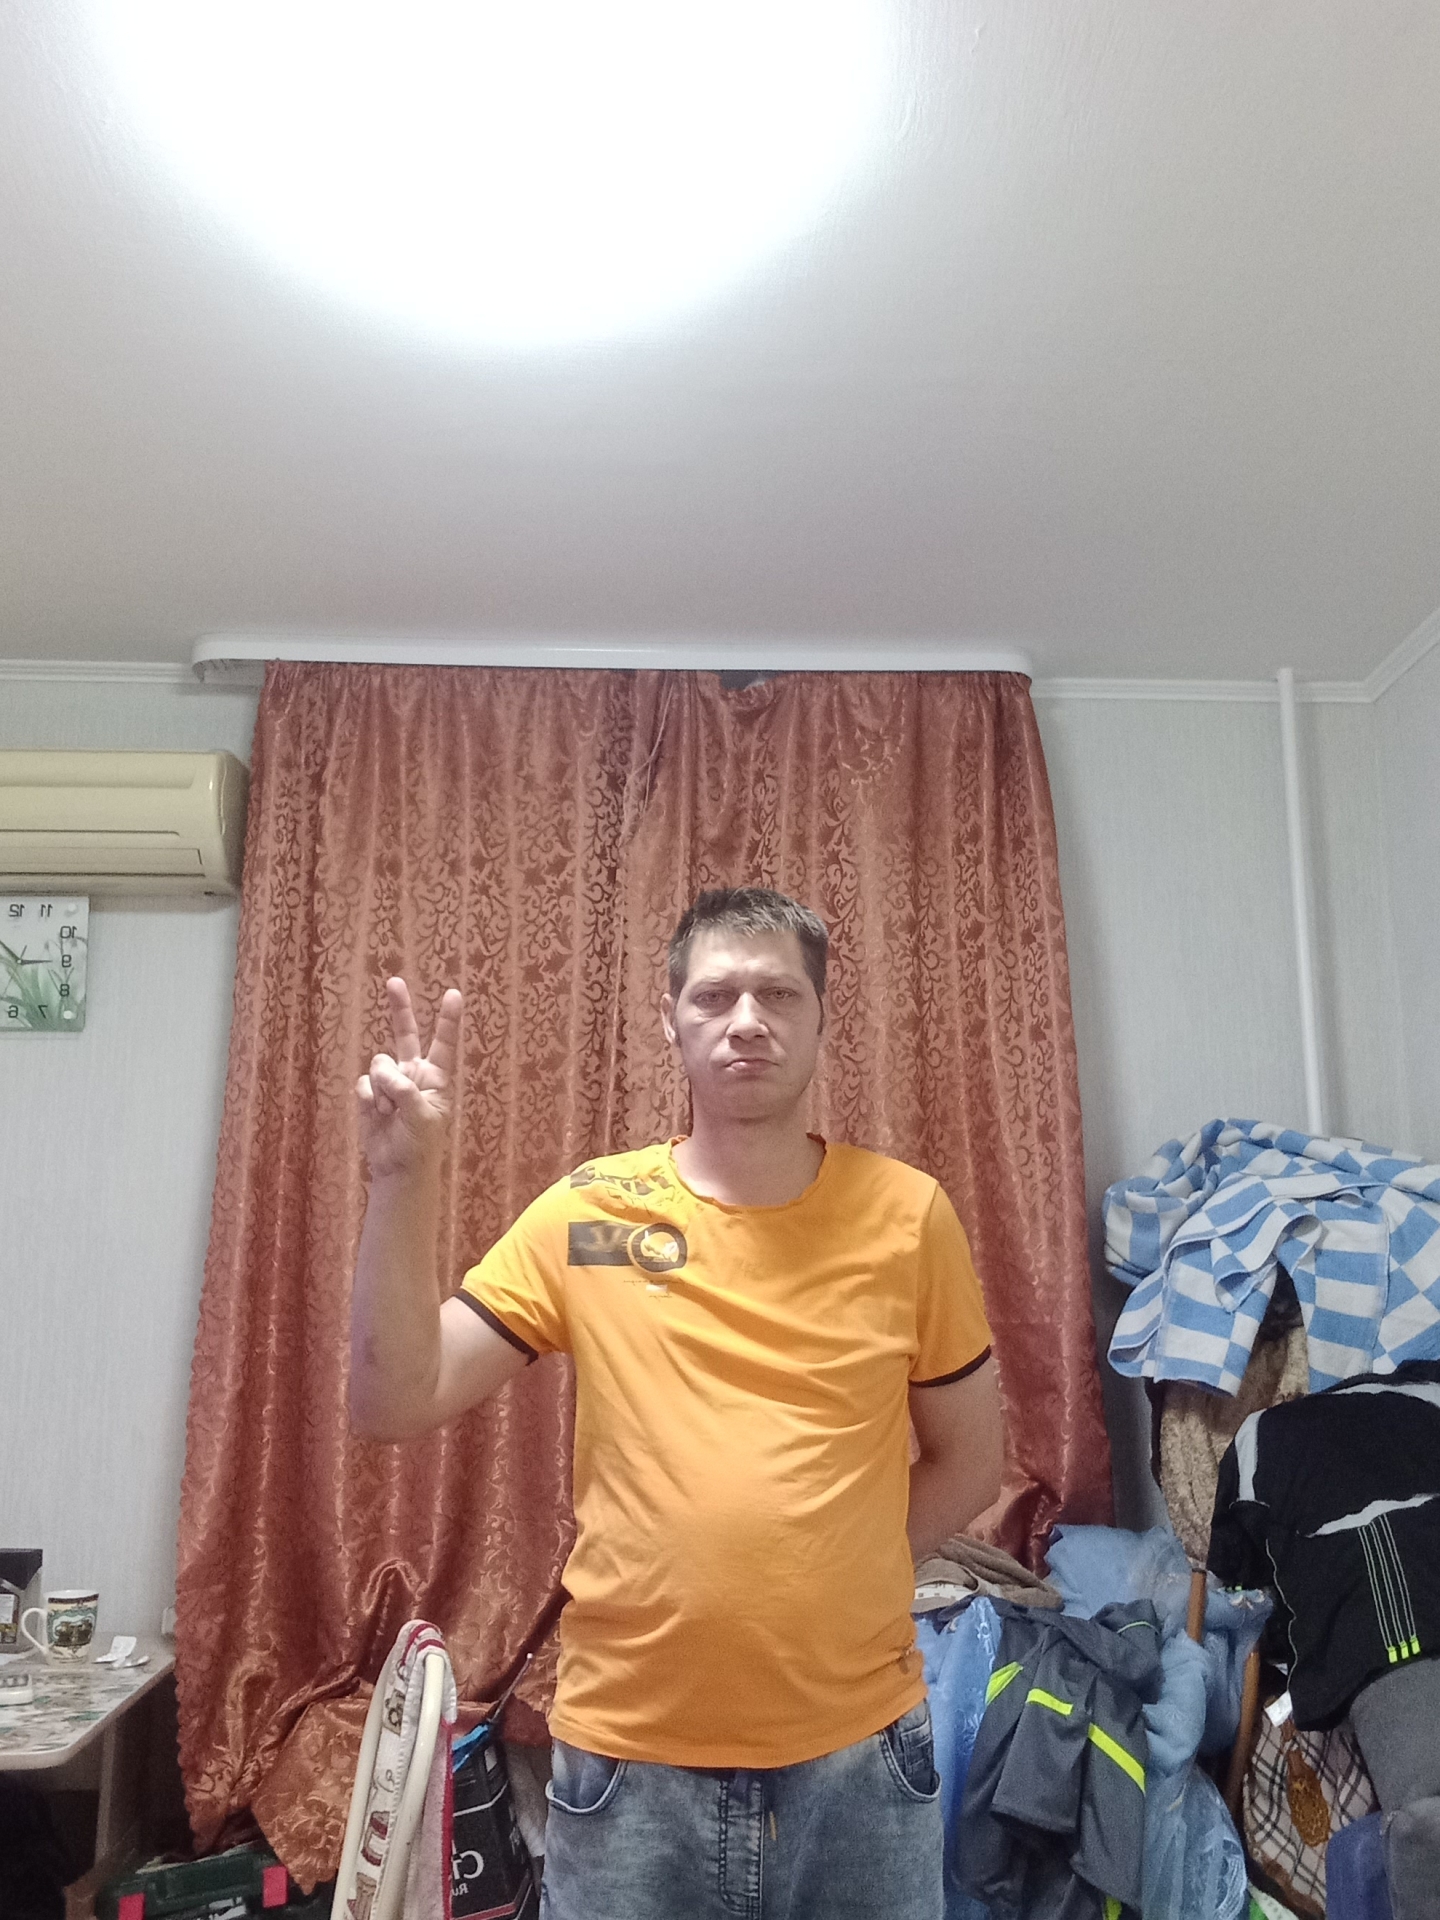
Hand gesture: peace